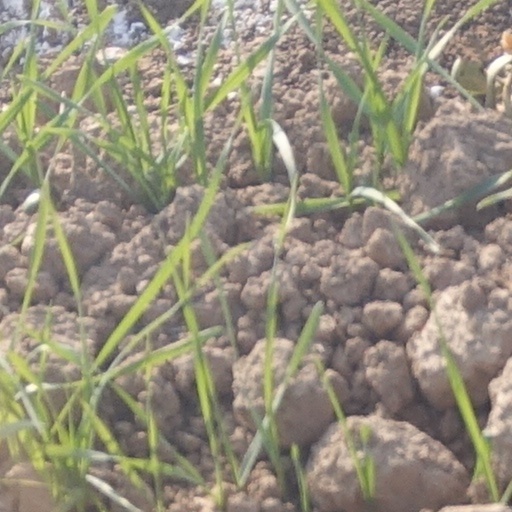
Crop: wheat